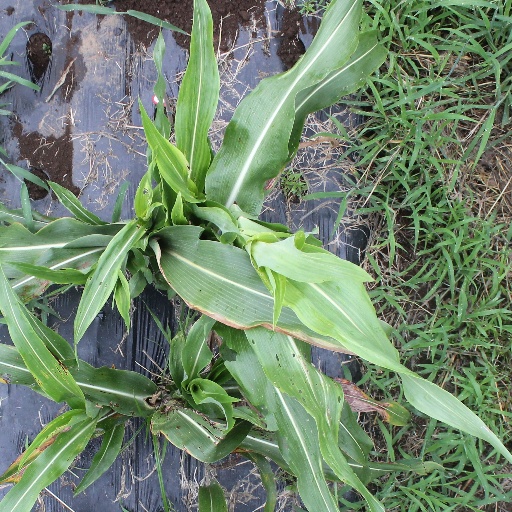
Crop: sorghum